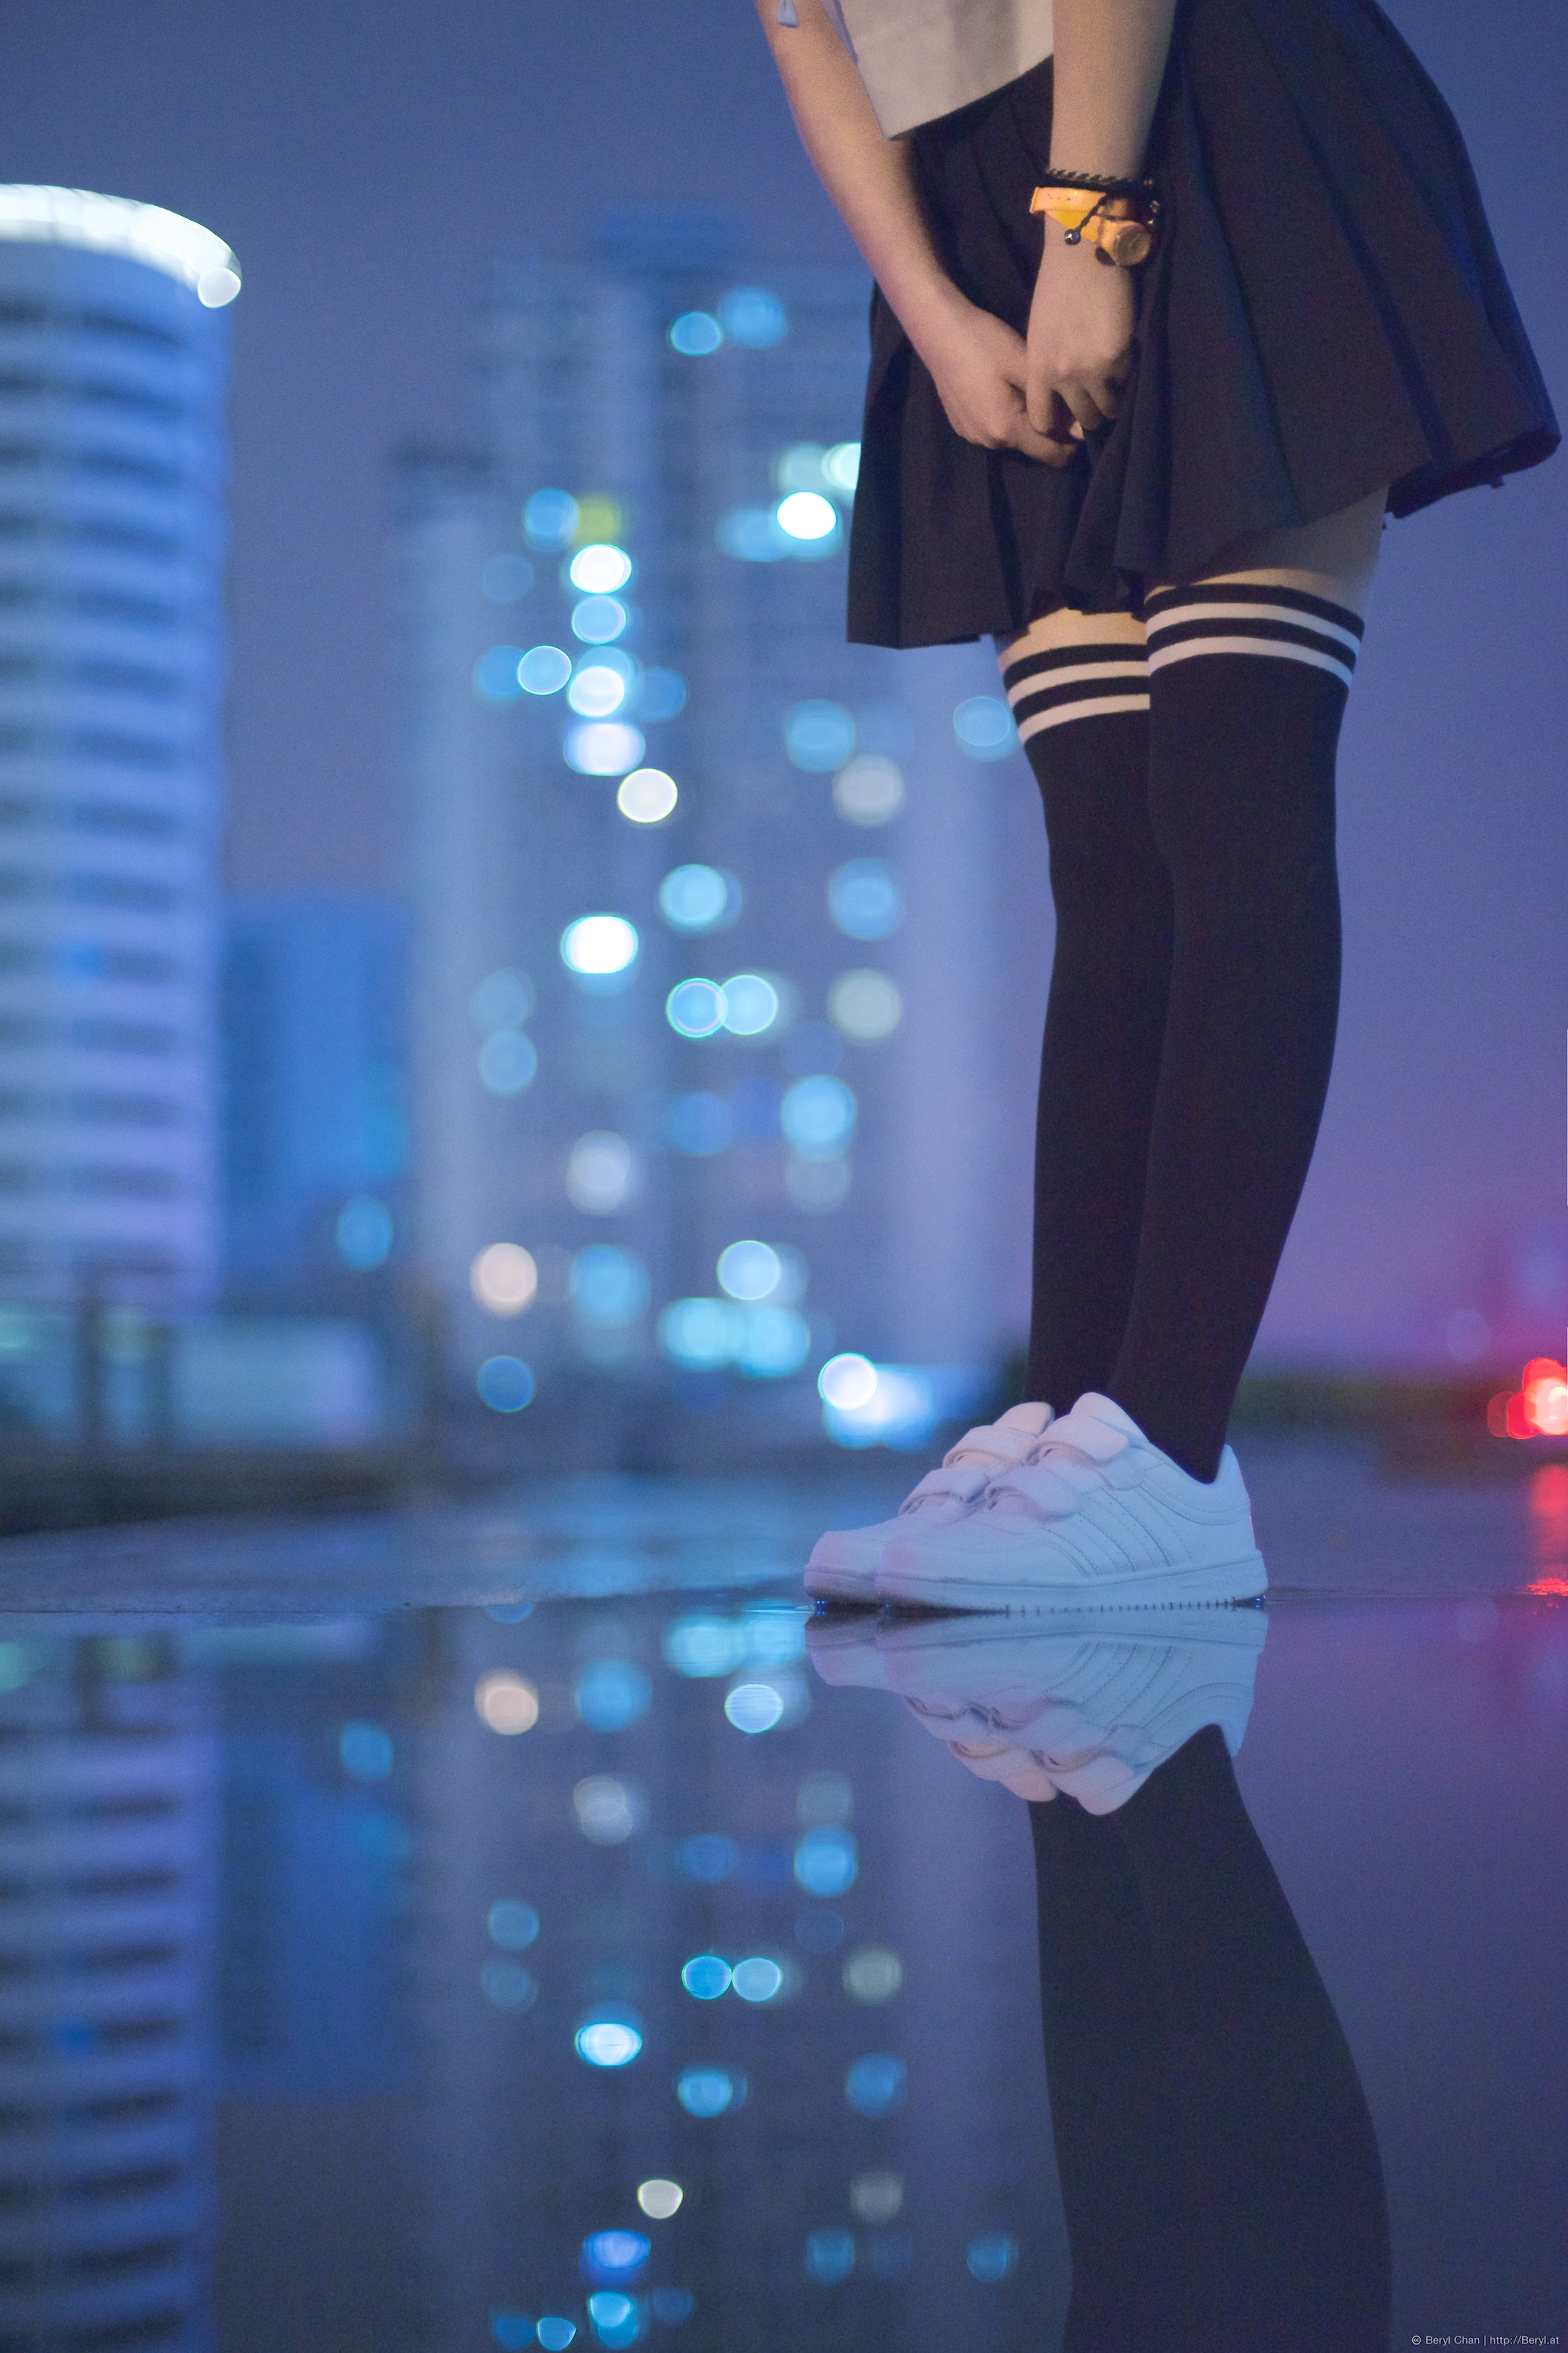
light, bokeh, girl, night, photography, wet, cute, dark, asian, evening, portrait, reflection, color, fashion, blue, nikon, girls, 50mm, dress, sneakers, lowlight, faceless, uniform, skirt, socks, tights, kneehighsocks, nikond800e, kneesocks, manuallensnocpu, pantyhose, schoolgirl, schooluniform, sailor, sailoruniform, shortskirt, whitesneakers, photo shoot